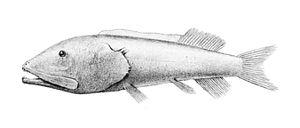
Cet article liste les familles de poissons, classées par nom scientifique en ordre alphabétique.